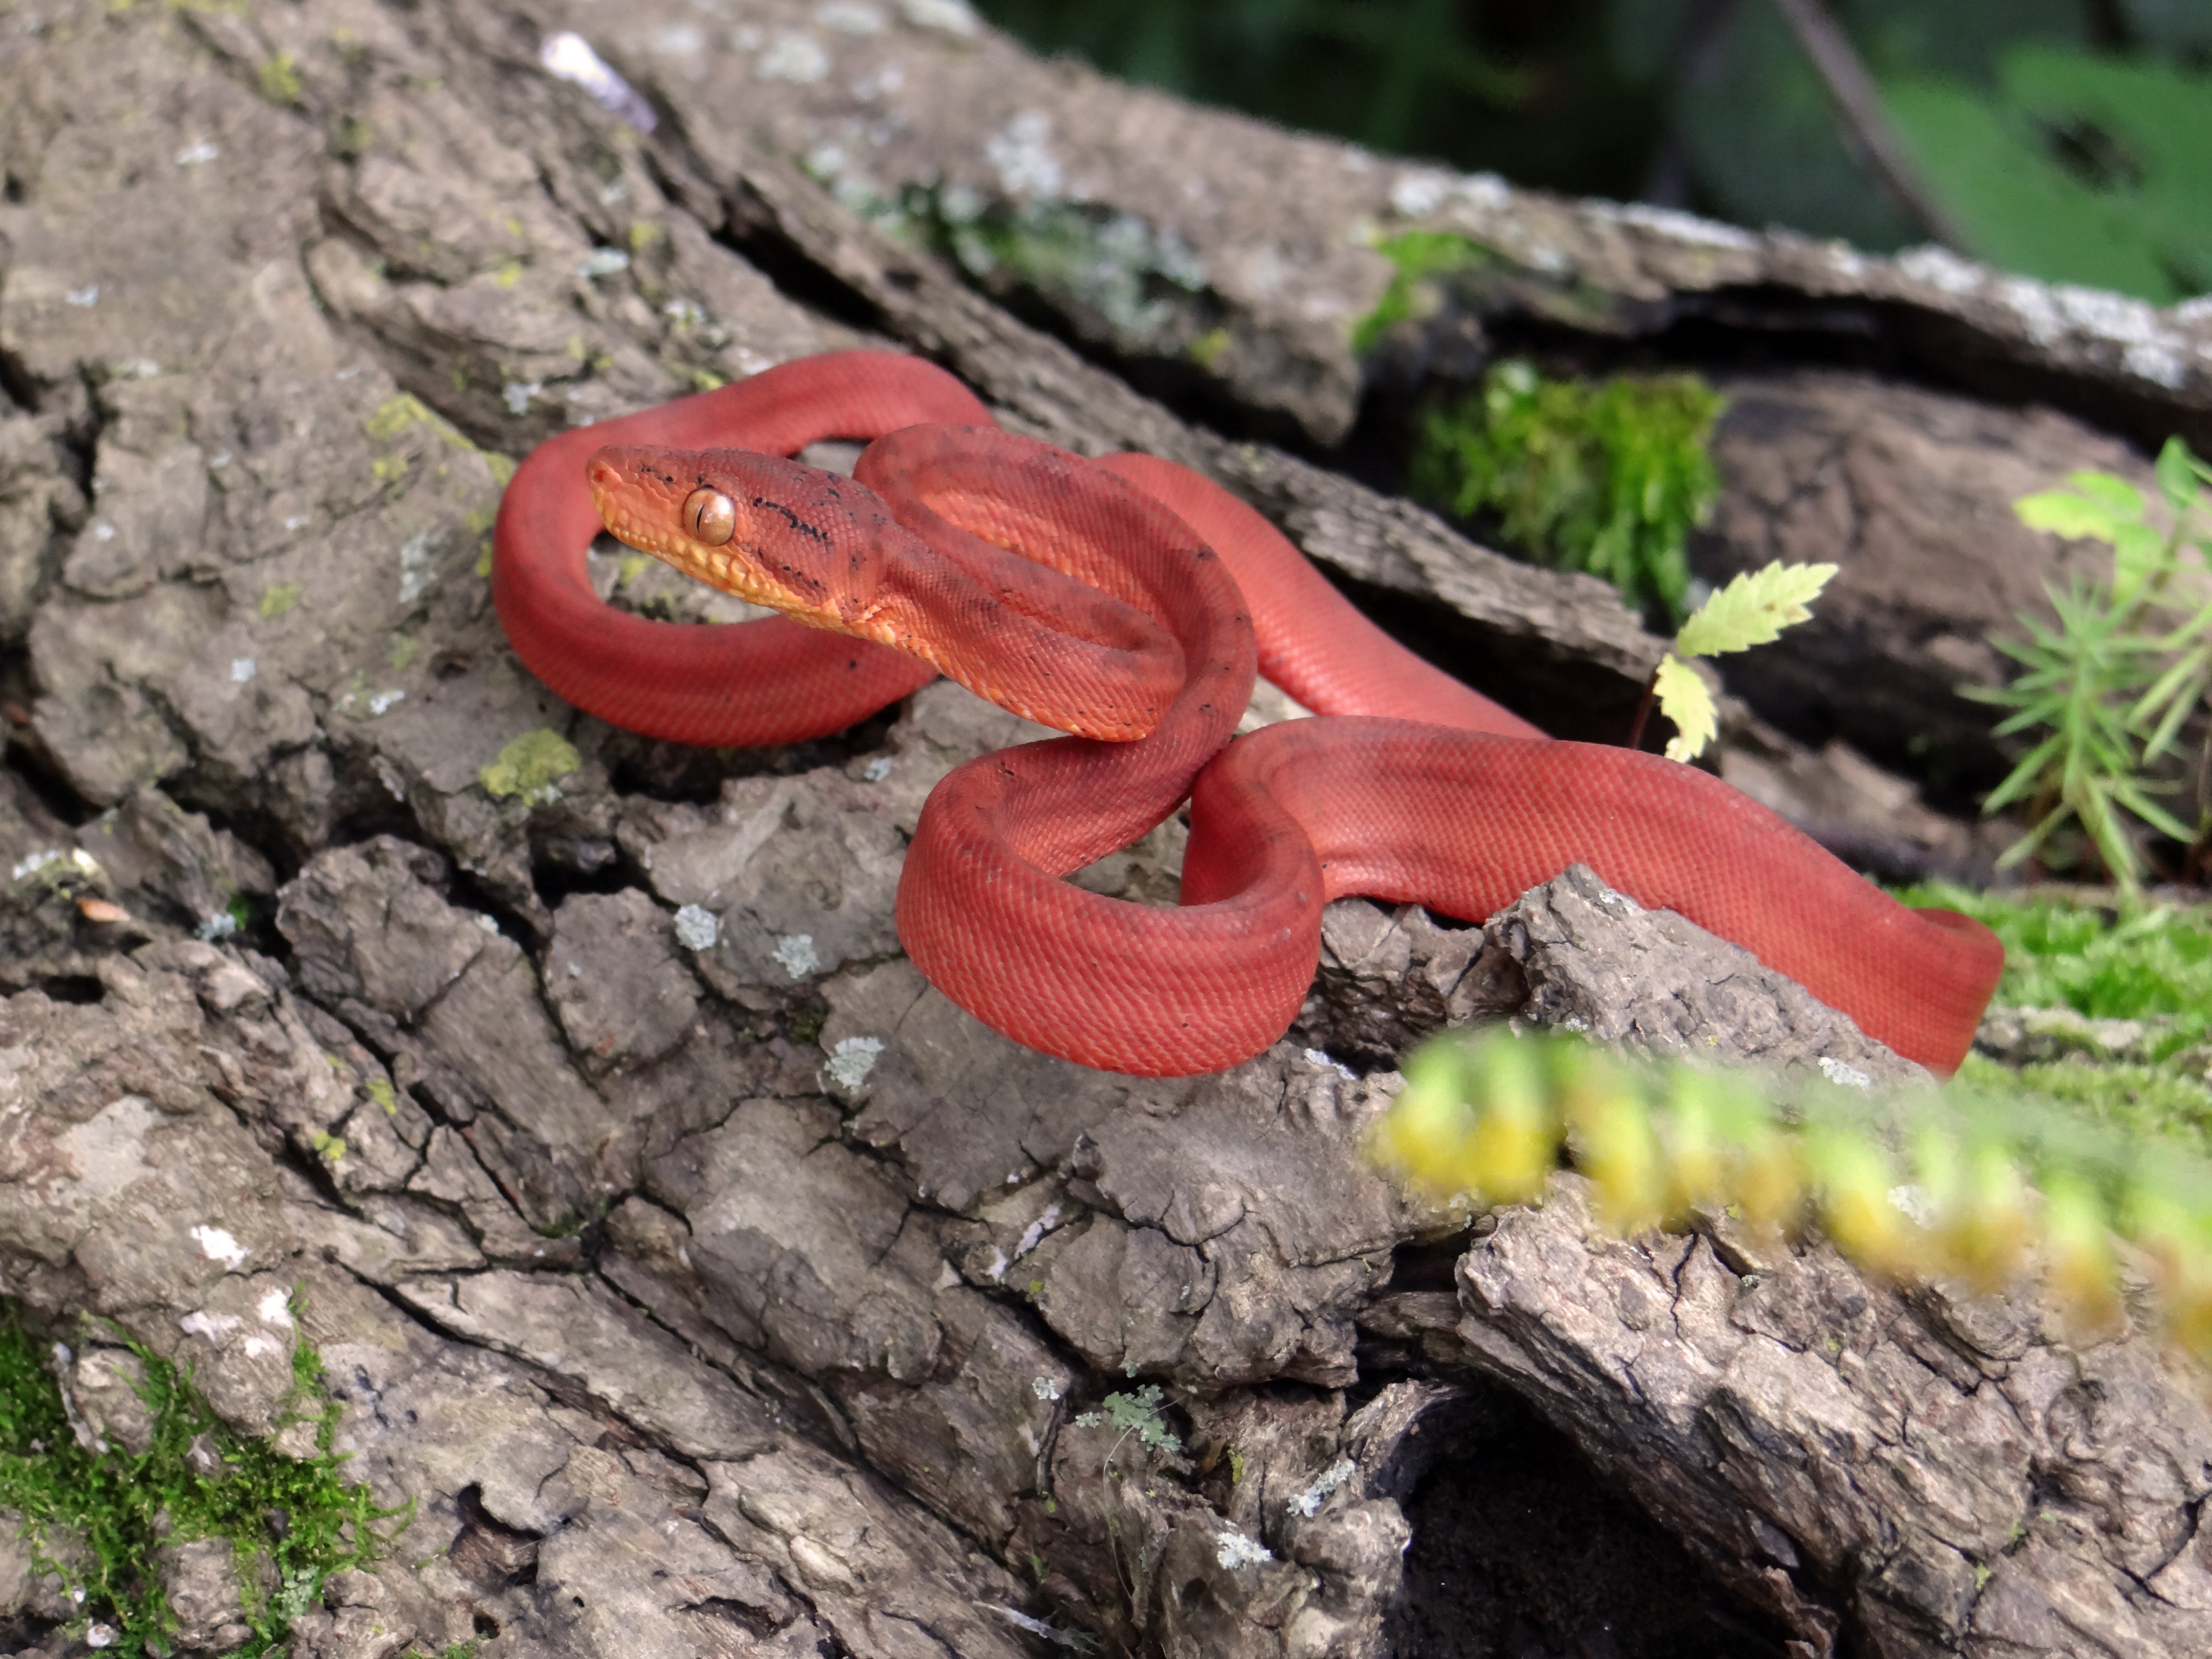
nature, animal, wildlife, reptile, amphibian, colorful, fauna, scary, snake, serpent, constrictor, boa, amazon tree boa